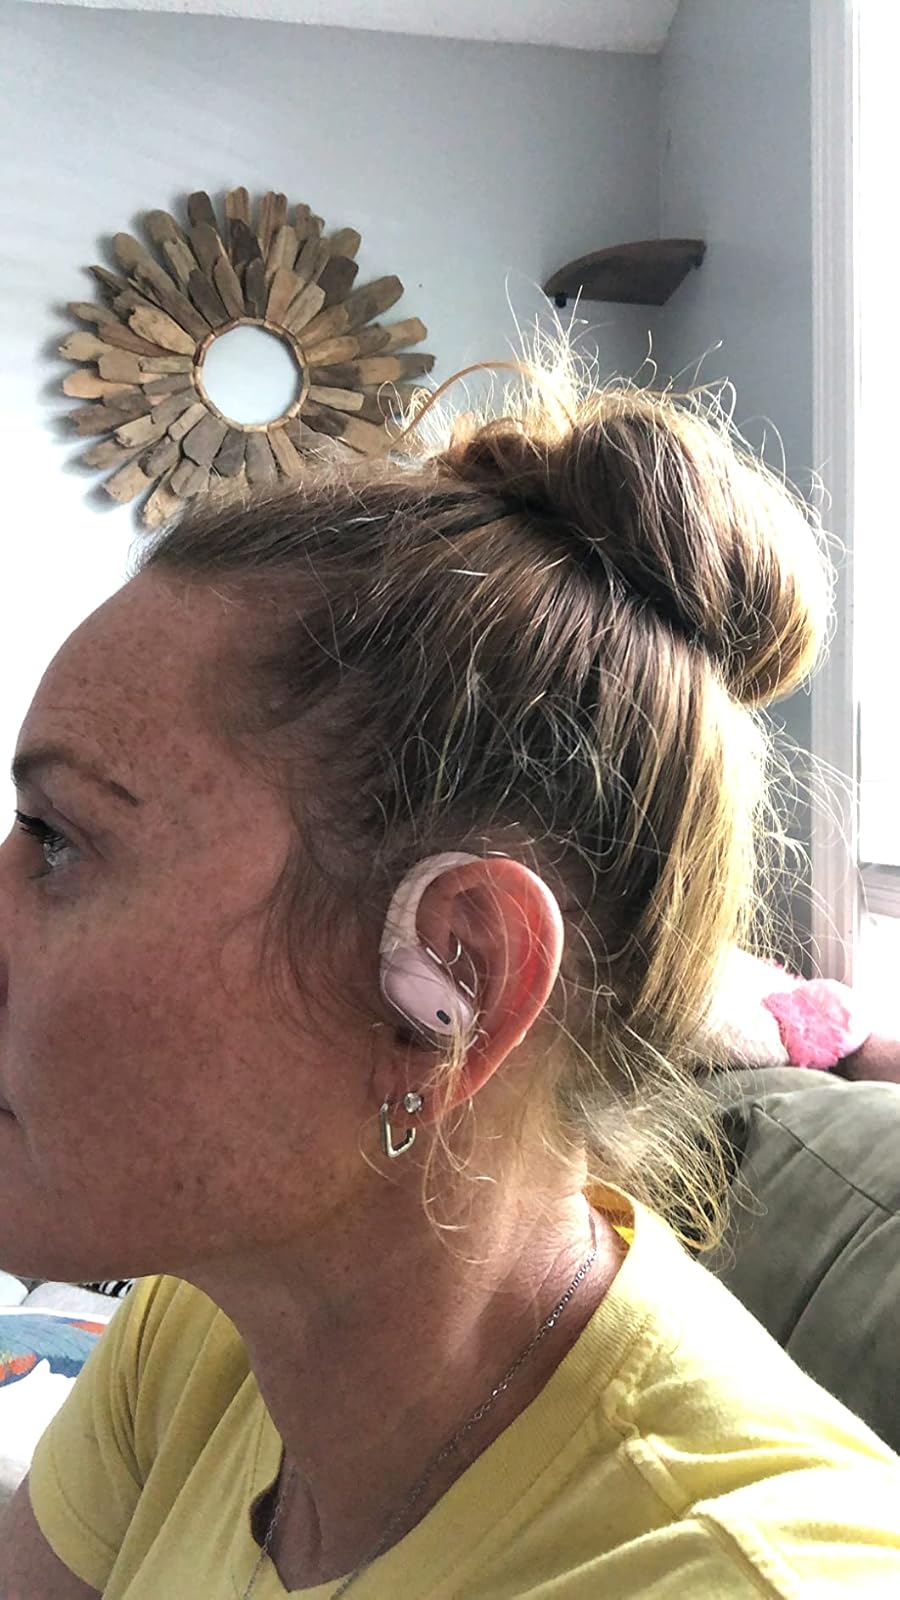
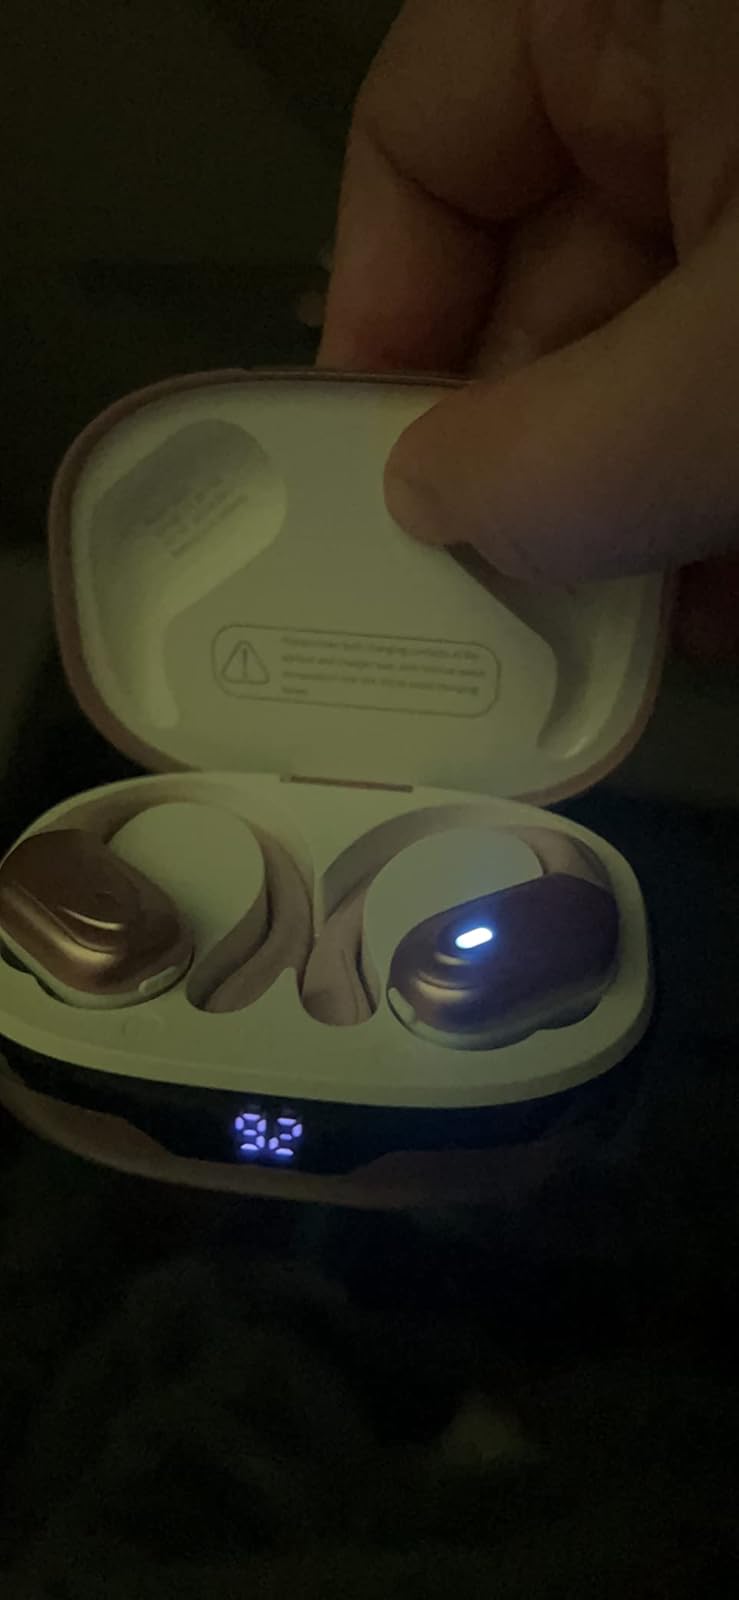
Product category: earbuds
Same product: yes